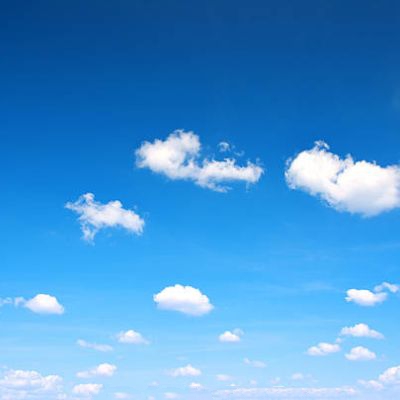
Cloud type: Cumulus (Cu)